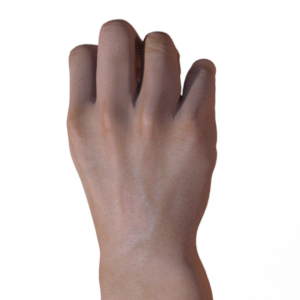
Label: rock